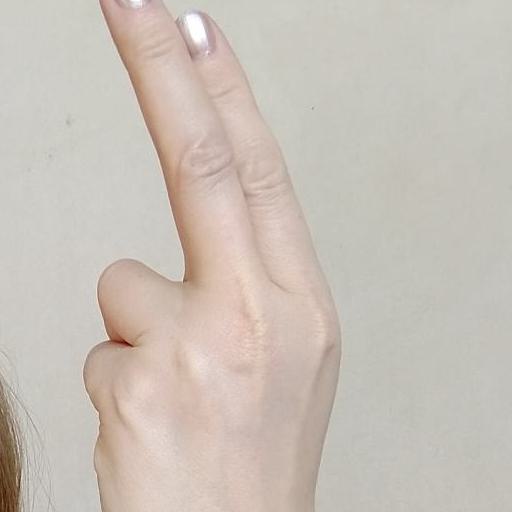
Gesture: two_up_inverted